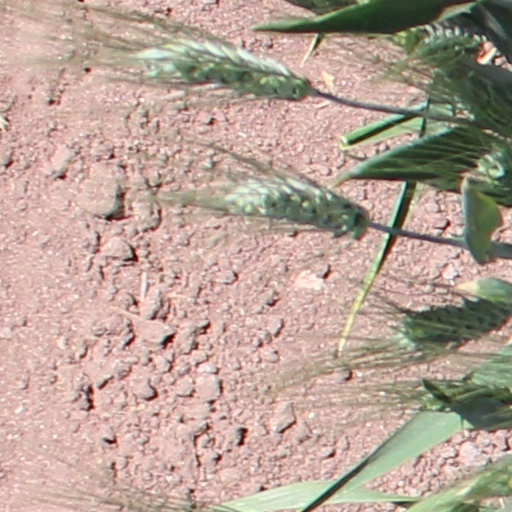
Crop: wheat